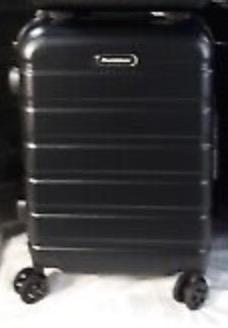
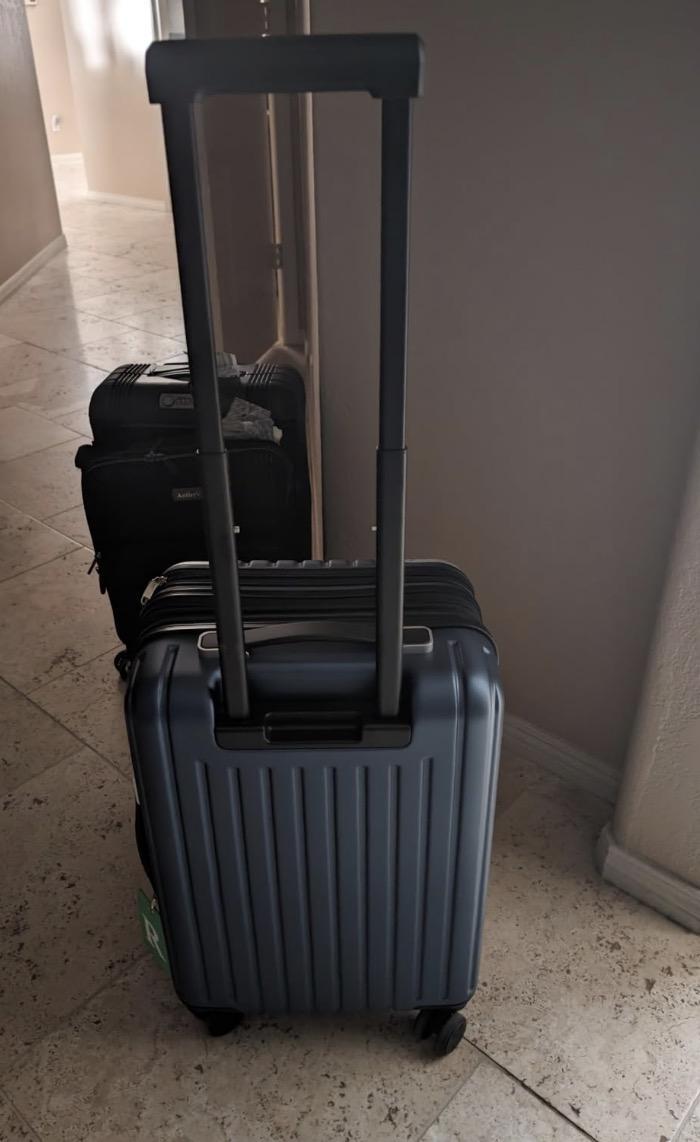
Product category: items_tea
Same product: no